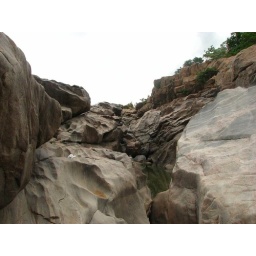
Rocks eroded by water lead up to sky